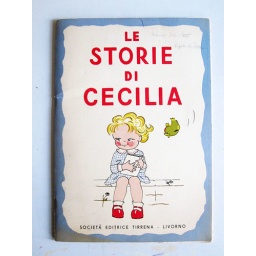
Italian childrens book from the 50s, thrifted at a flea market in Norway